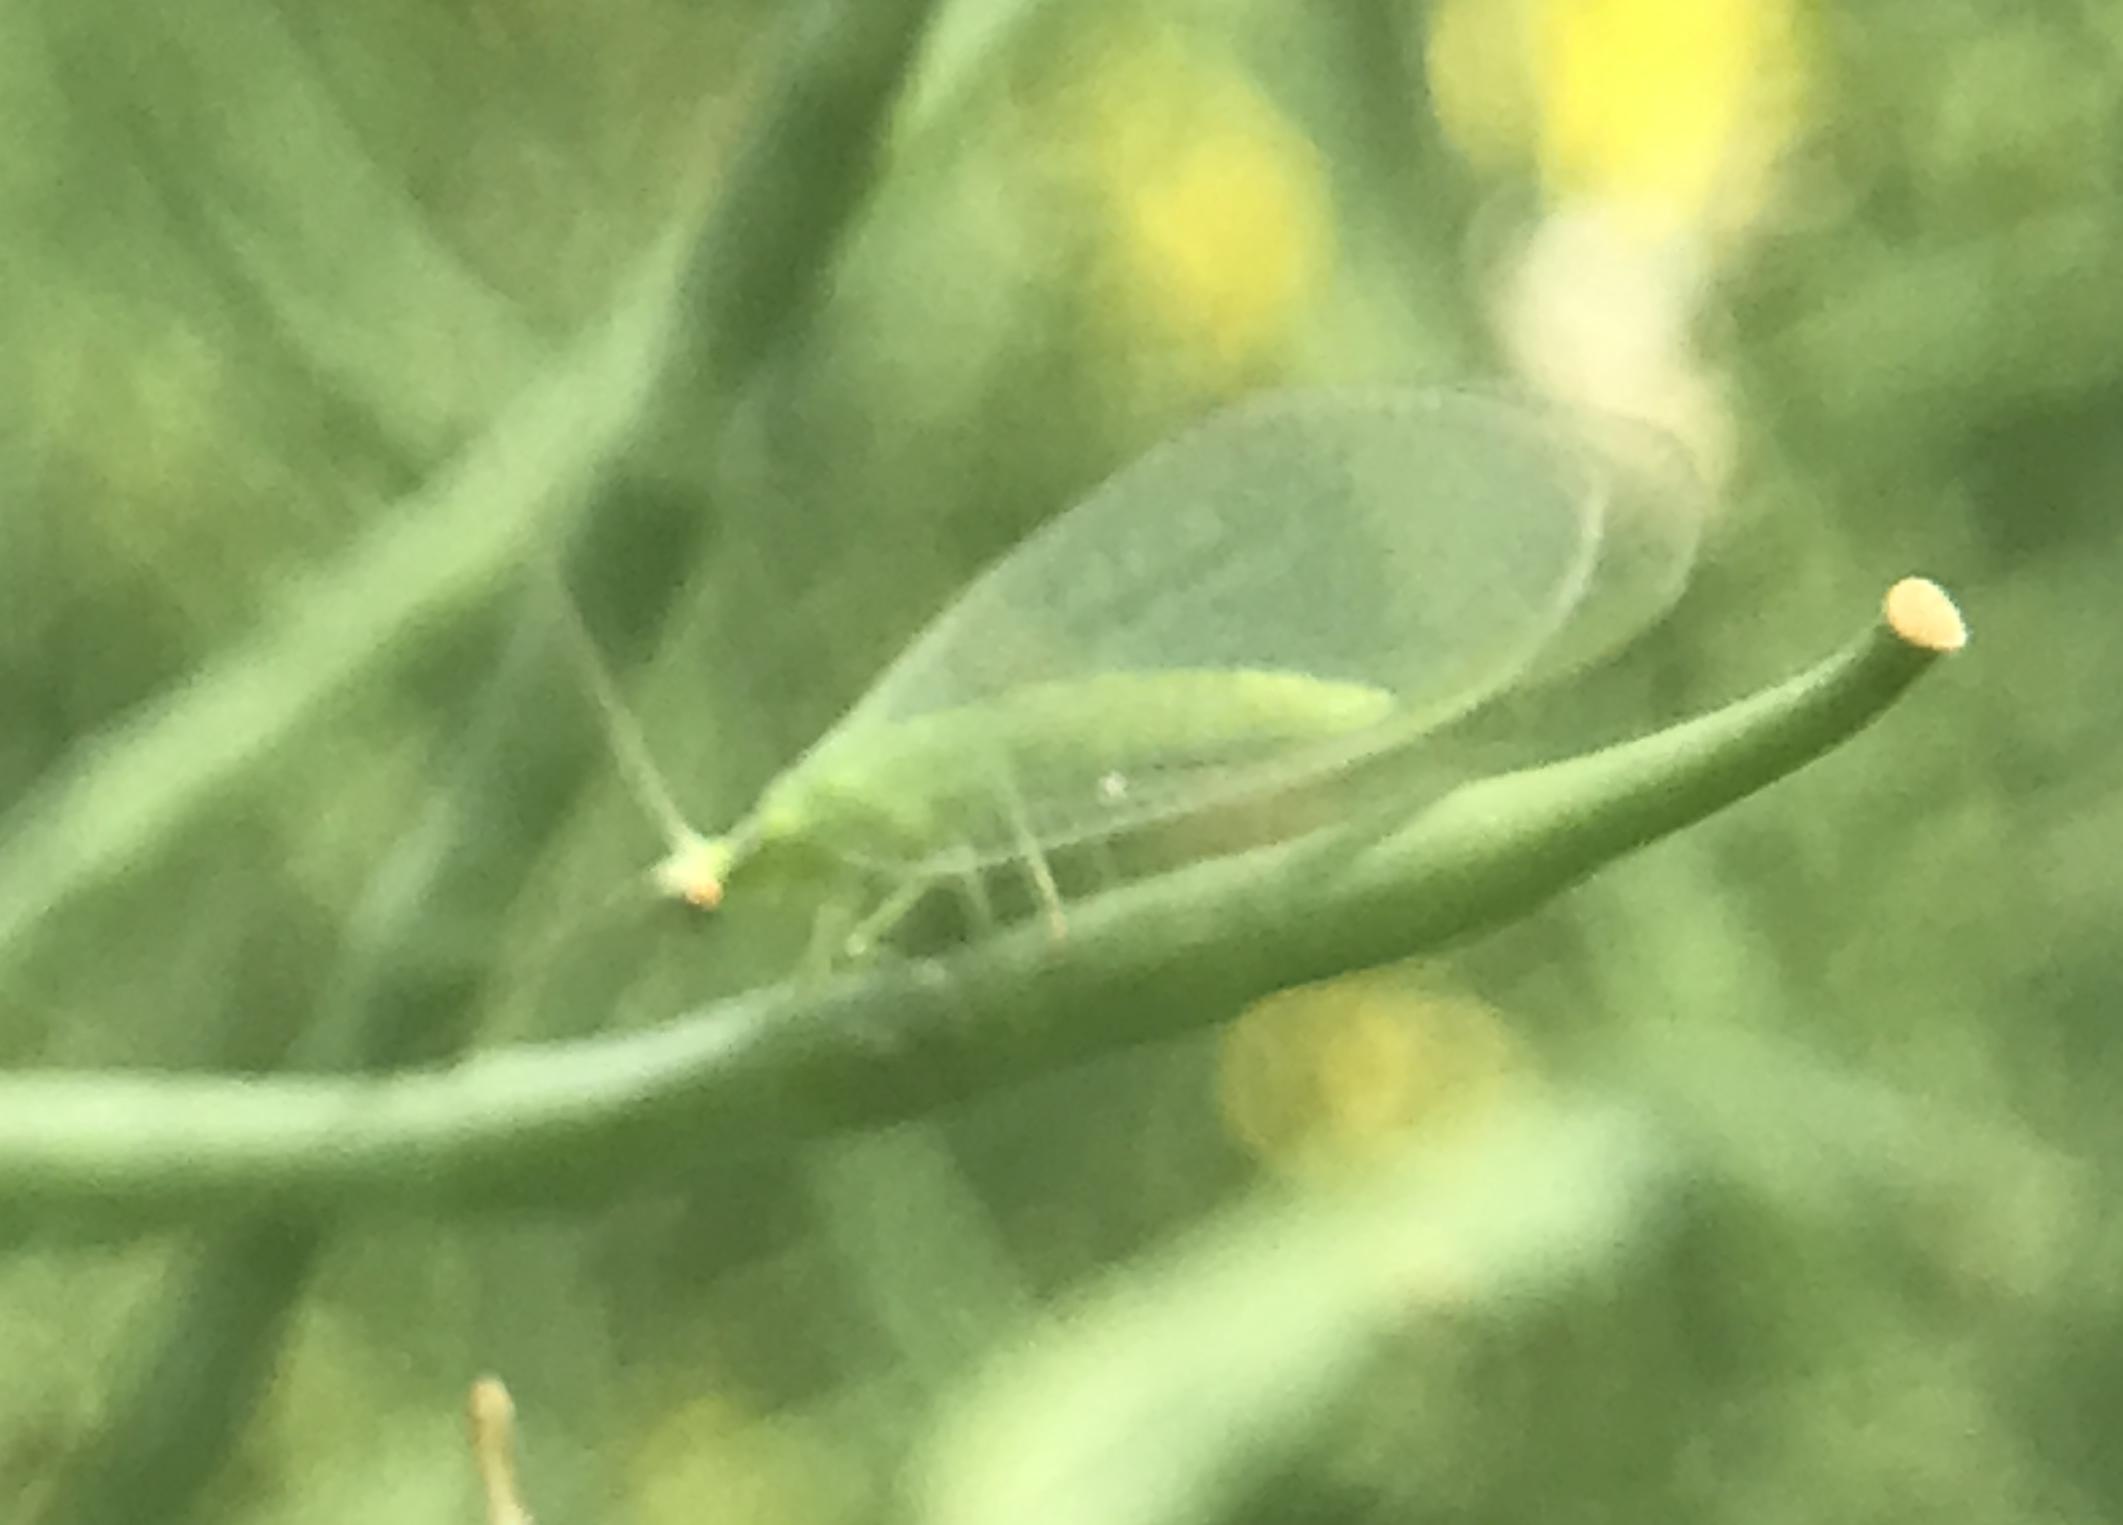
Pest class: predators